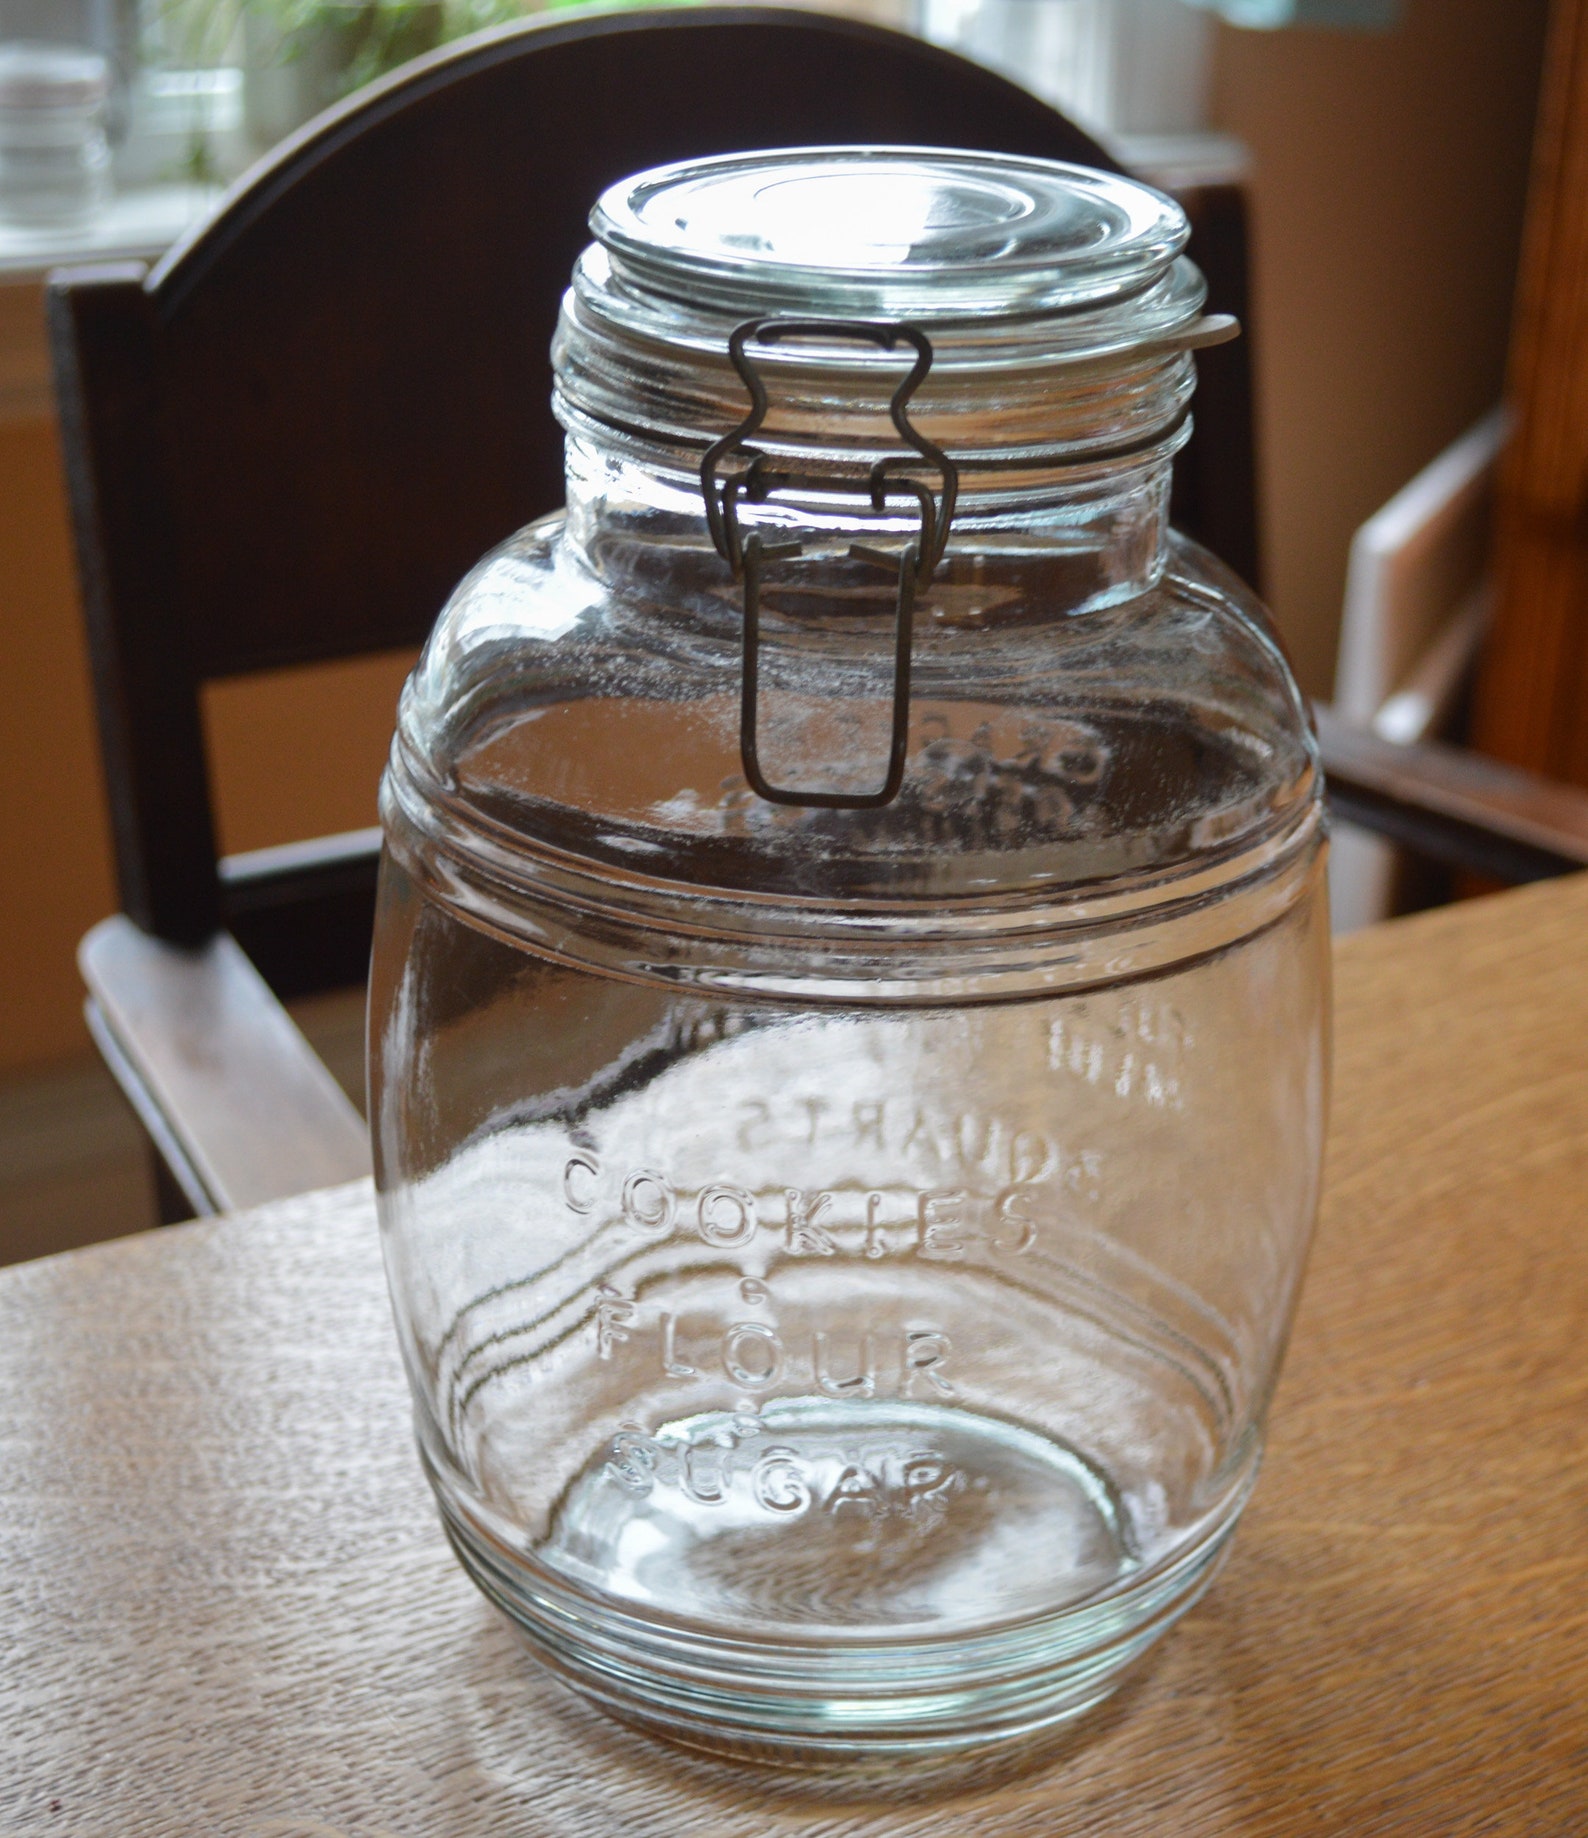
Waste category: glass